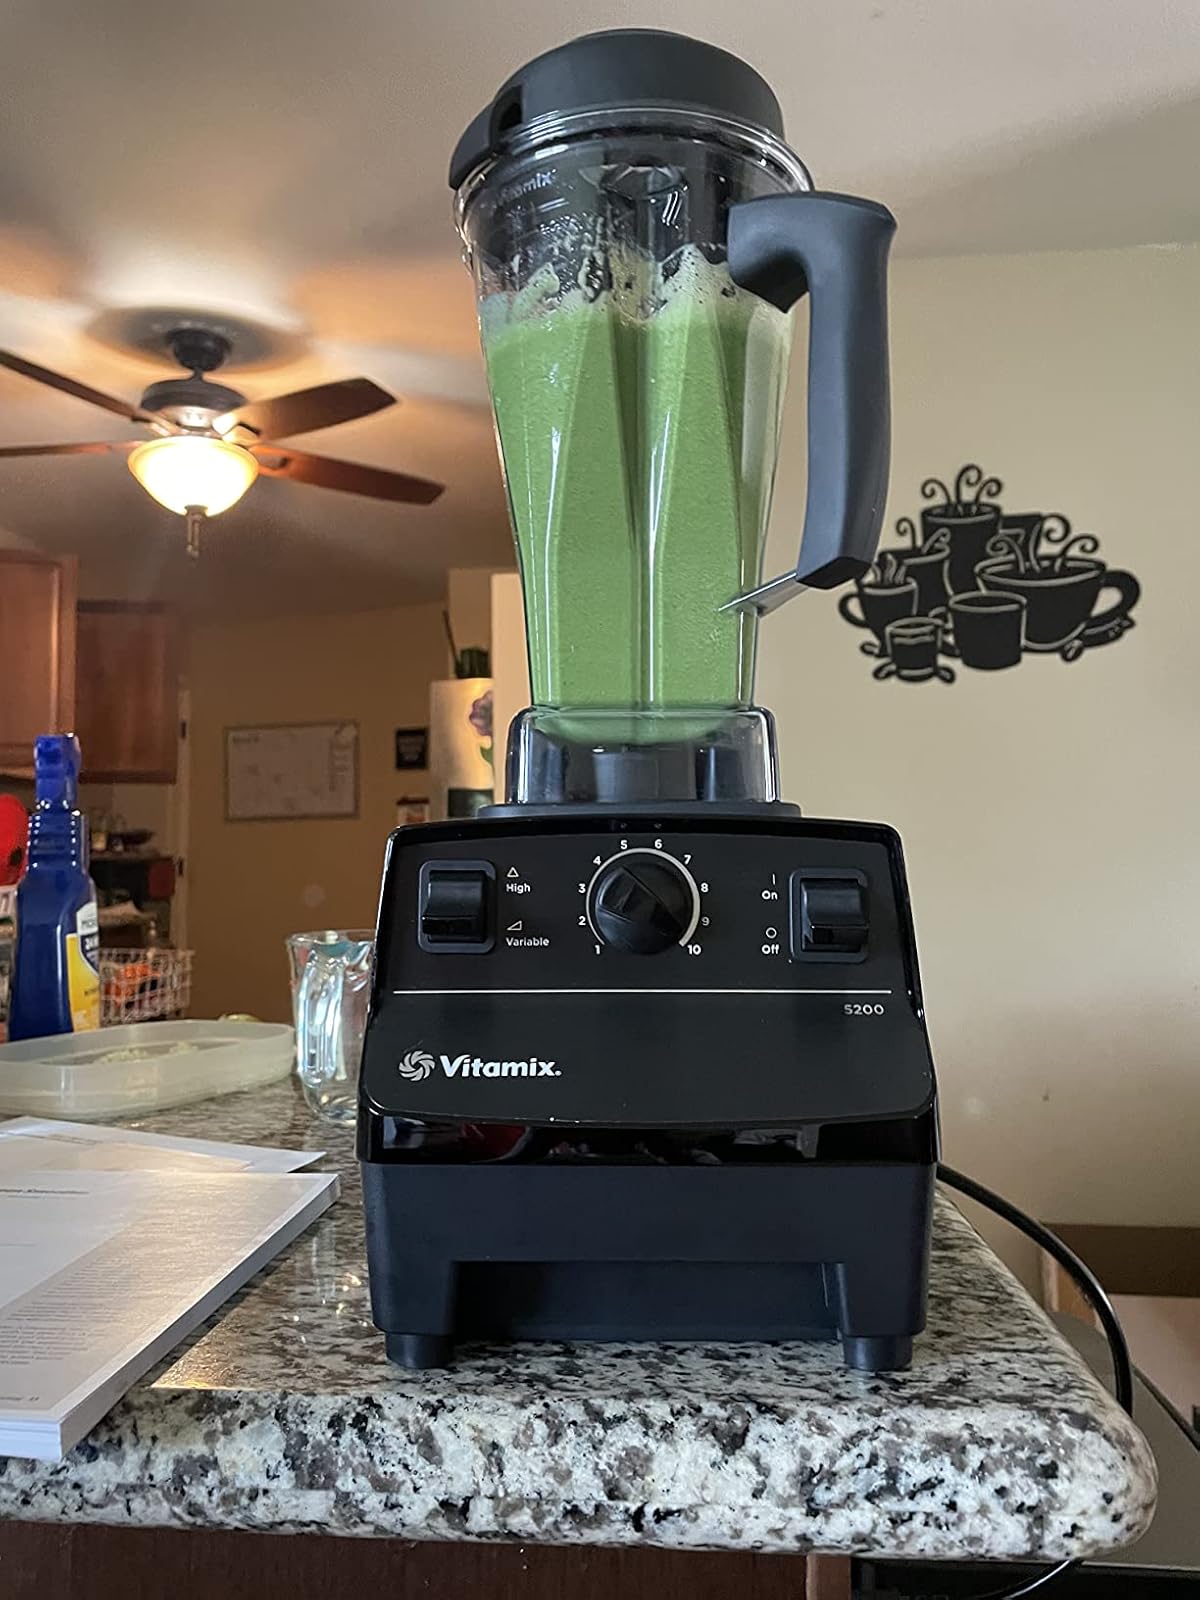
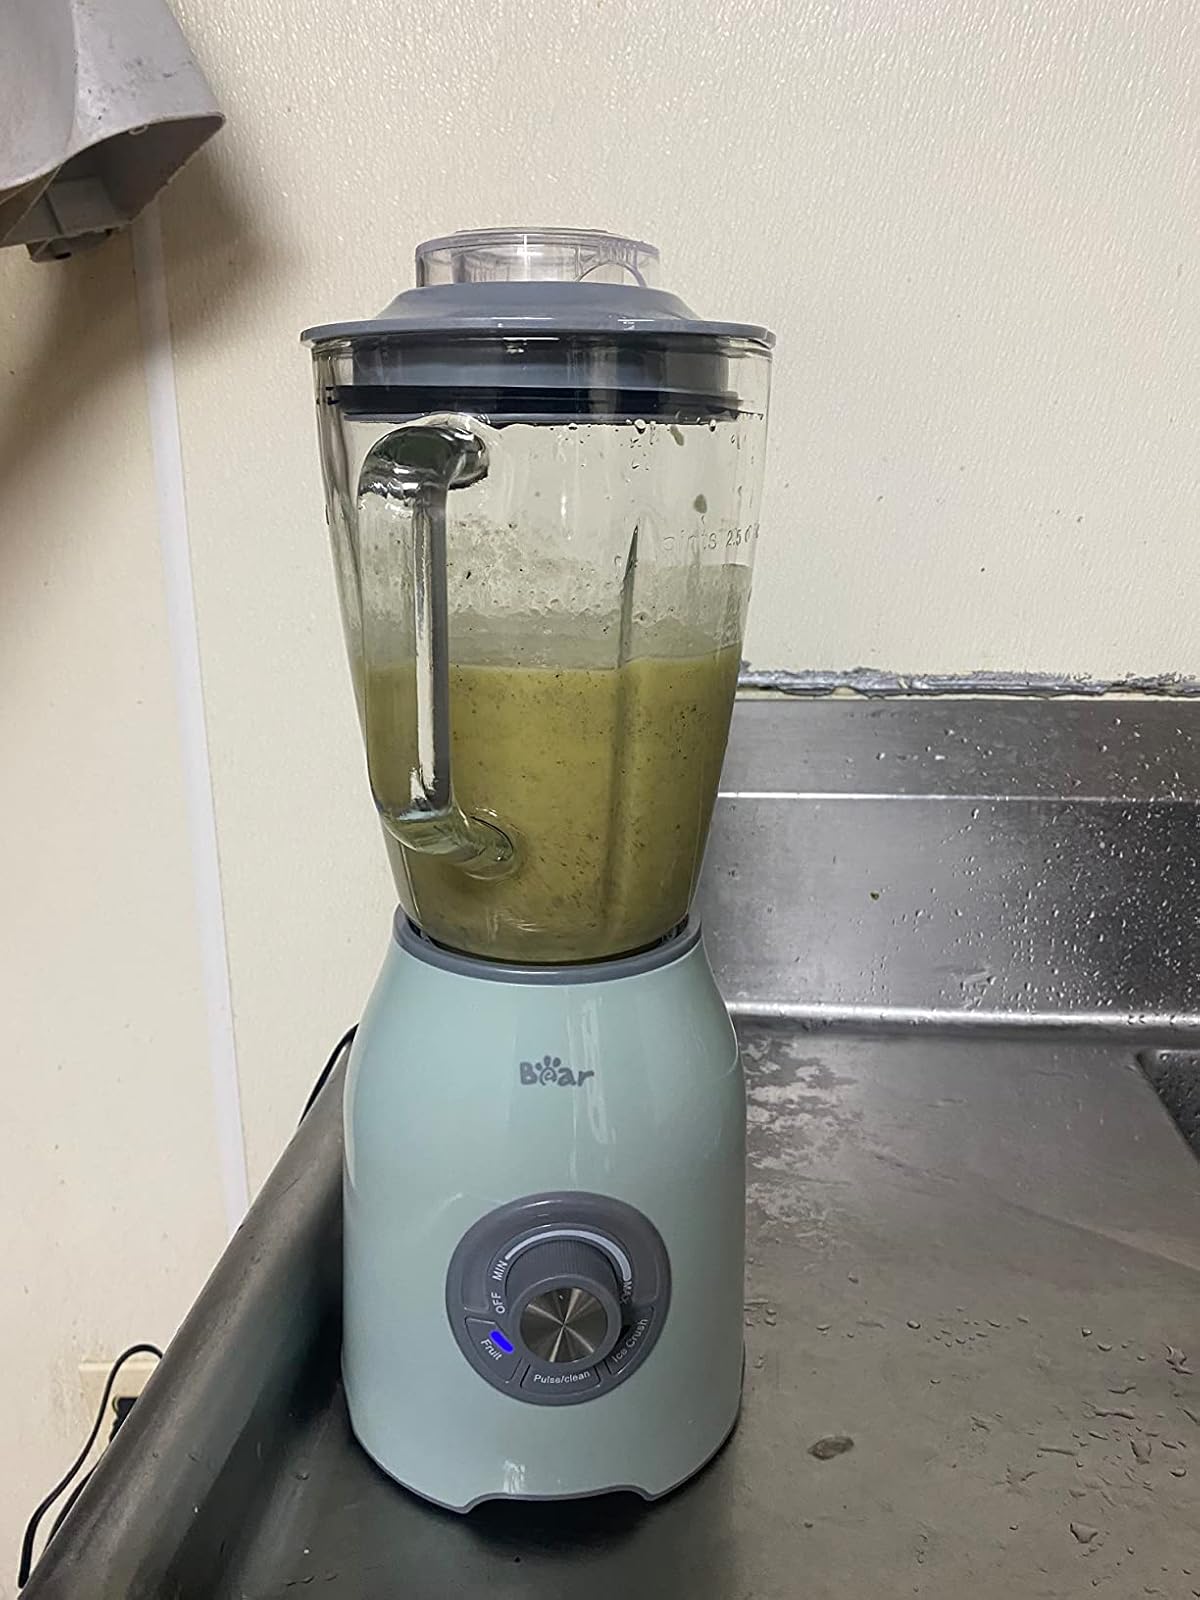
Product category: items_blender
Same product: no